Adenovirus vaccine

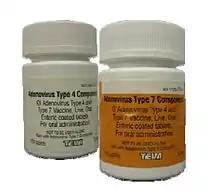
Bottles of the vaccine

An adenovirus vaccine is a vaccine against adenovirus infection. According to the American CDC, "There is currently no adenovirus vaccine available to the general public.